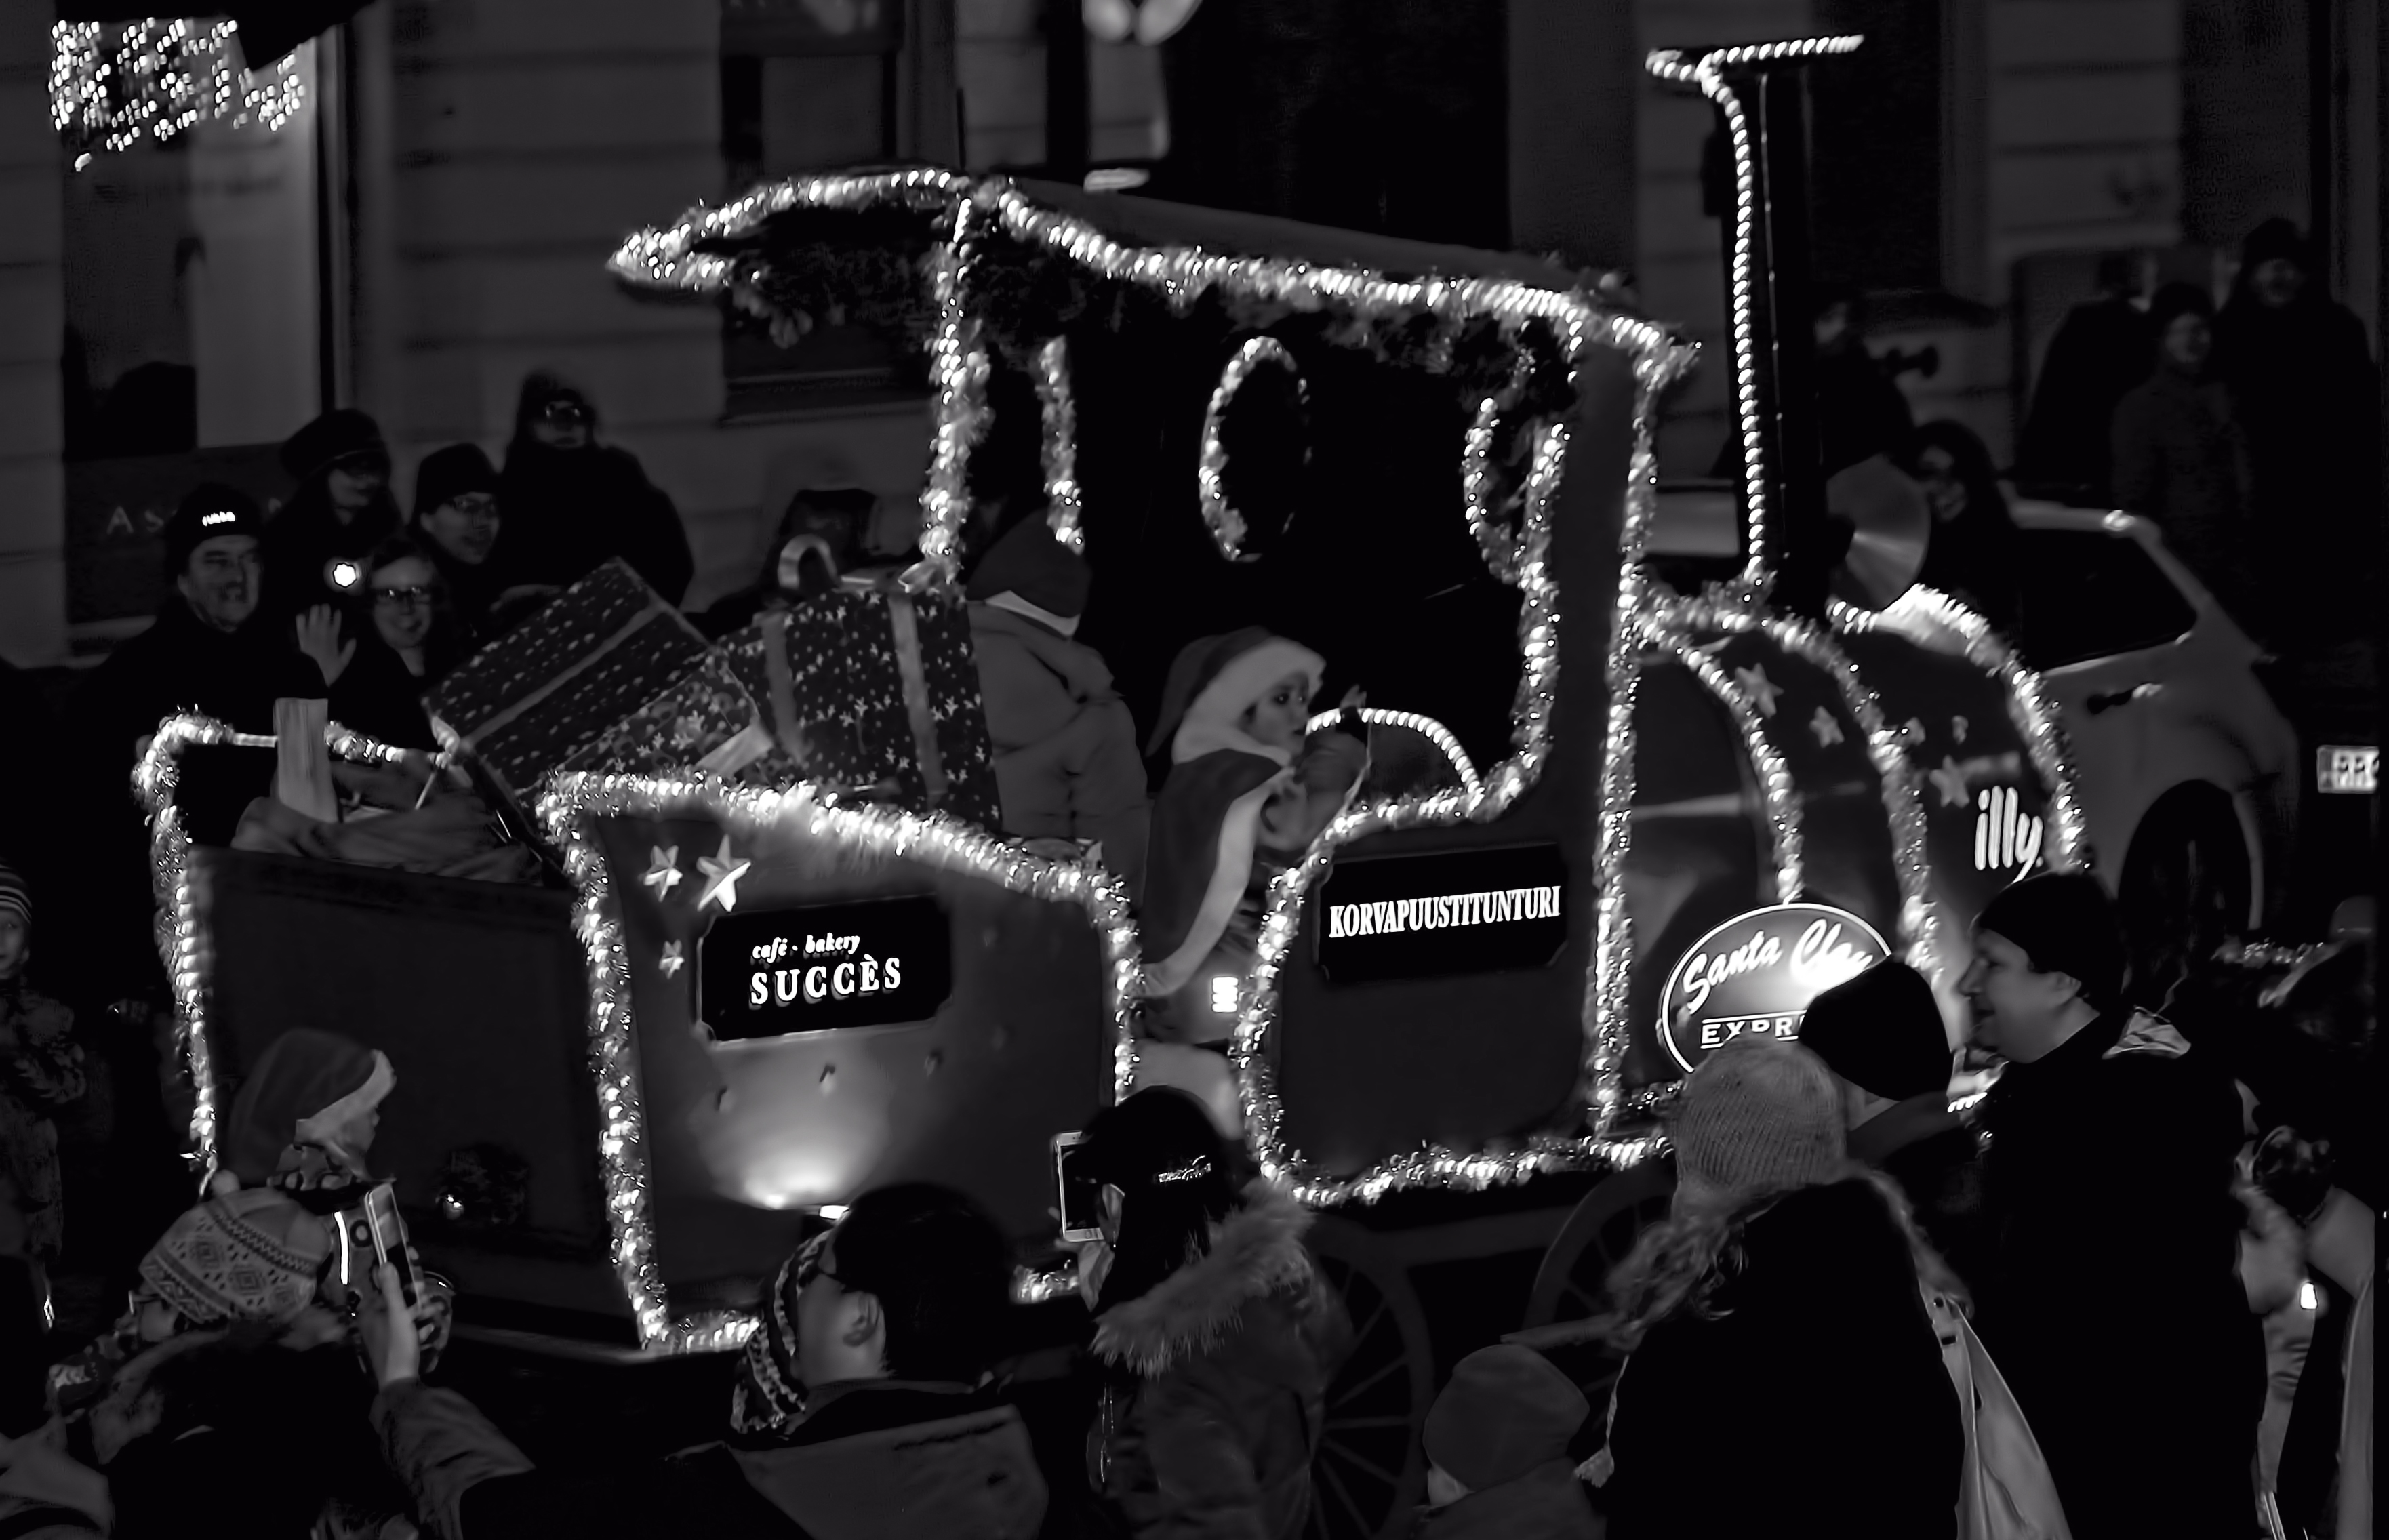
black and white, crowd, black, monochrome, 2014, day, finland, helsinki, lucia, procession, monochrome photography